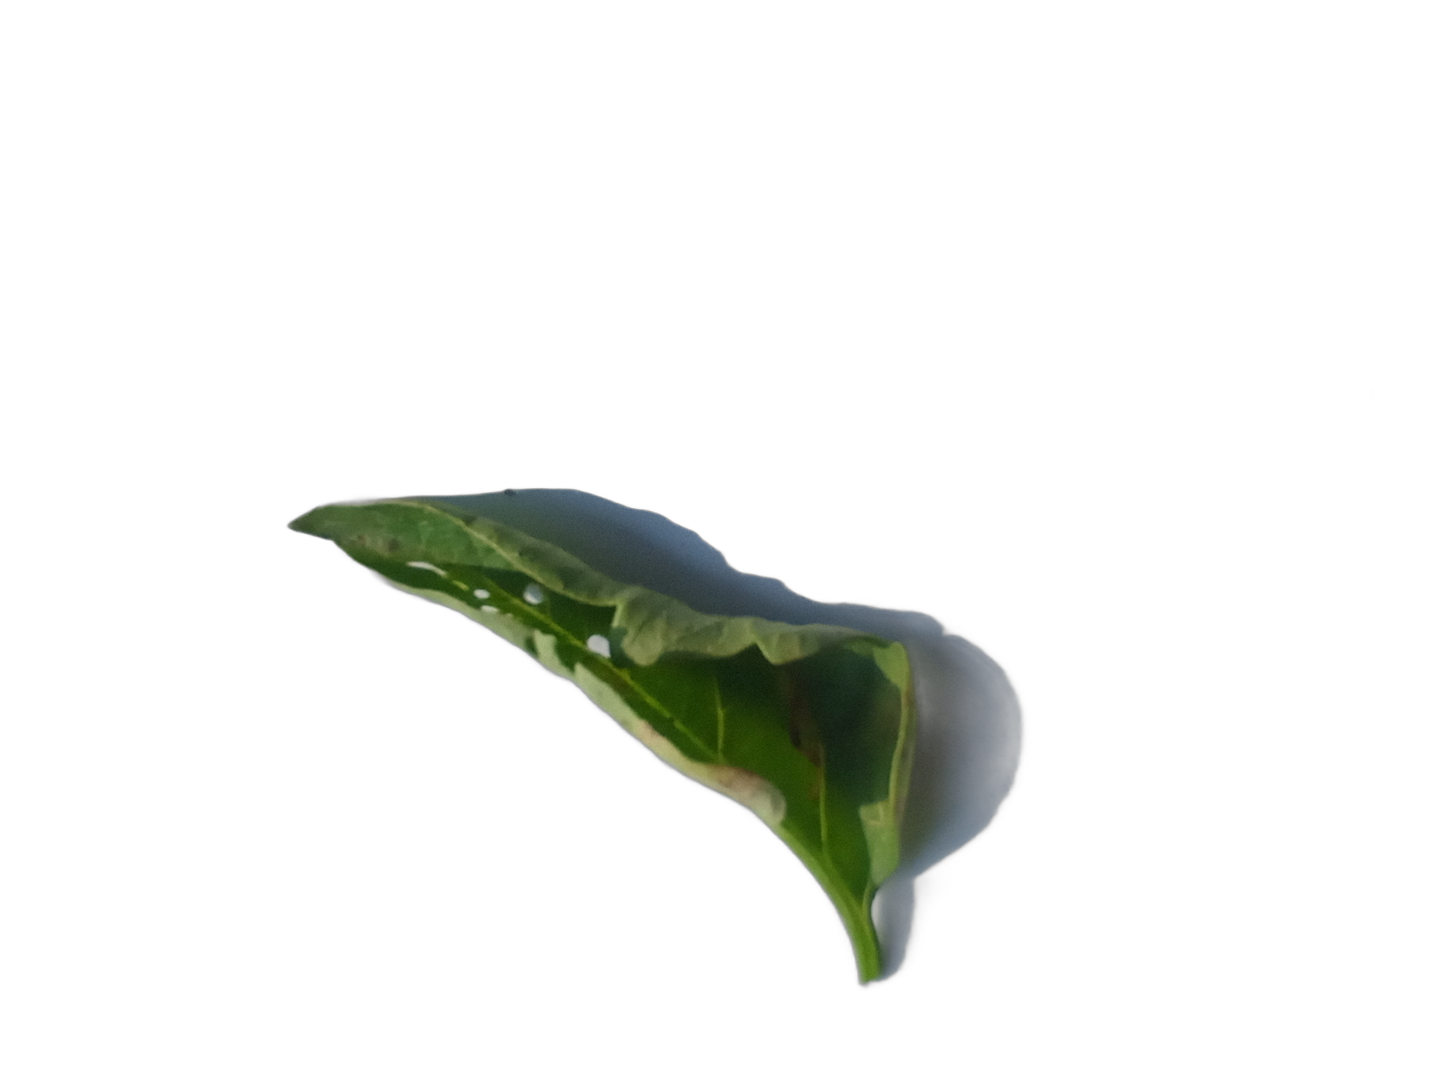
Crop: Tomato
Label: Mosaic